Po Kim

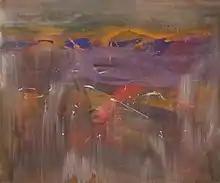
Po Kim, Untitled, 1958, oil on linen, 60 x 72 inches

Kim's first work was in the then-dominant Abstract Expressionist style. His paintings, in the words of one critic, were "suffused with the aesthetic of his Korean heritage." The untitled painting of 1958, shown here to the left, is an example of this work.